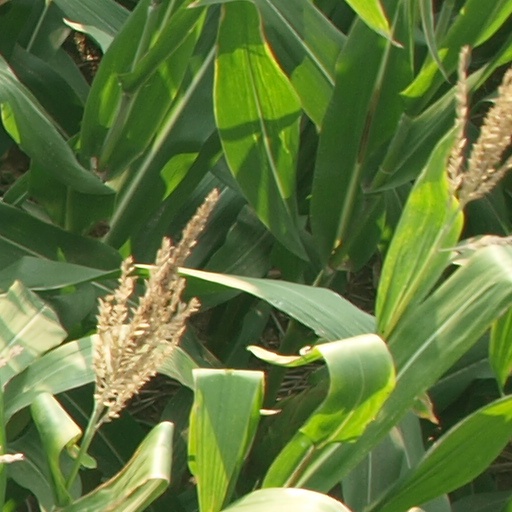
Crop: maize; corn